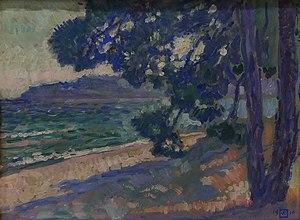
Théo van Rysselberghe, Plage de Cavalaire, 1910 Musée de Grenoble. Legs Agutte-Sembat,1923.
Cavalaire-sur-Mer est une commune française située dans le département du Var, en région Provence-Alpes-Côte d'Azur.